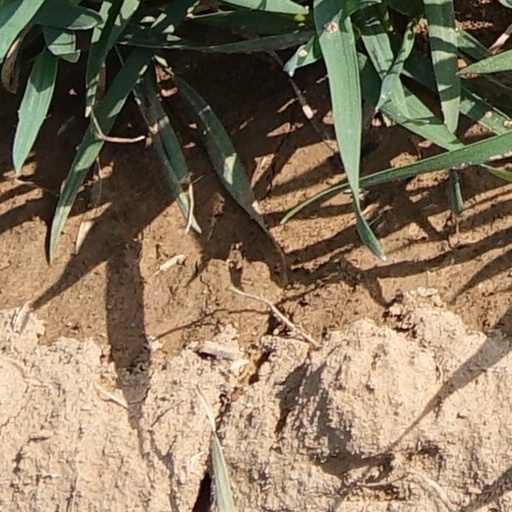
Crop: wheat